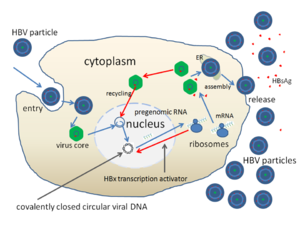
Le virus de l’hépatite B ou VHB appartient au groupe taxinomique VII du règne des Virus, à la famille des Hepadnaviridae et au genre Orthohepadnavirus.